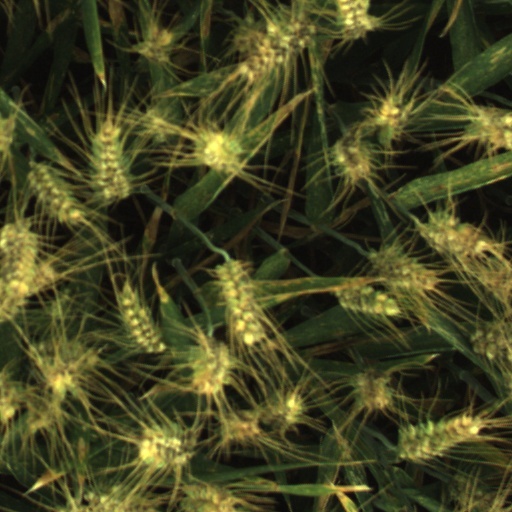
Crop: wheat